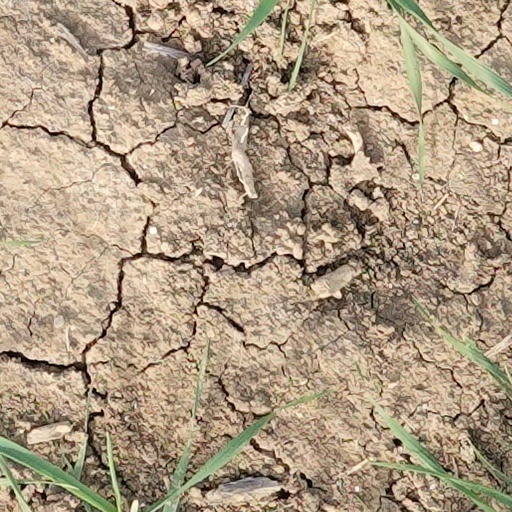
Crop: wheat